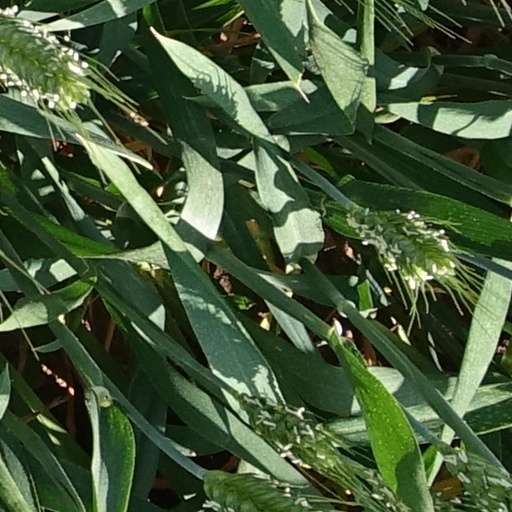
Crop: wheat